Shuli Bhanjan

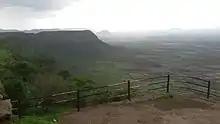
Shuli Bhanjan

Shuli Bhanjan is a hill in the Indian state of Maharashtra located 30 kilometers from Chhatrapati Sambhaji Nagar (previously known as Aurangabad) on the way to UNESCO Ellora Caves which is just 7 kilometers away .